George Clementson

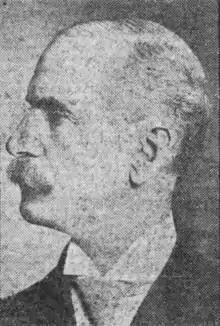

George Clementson married Mary Asenath Burr on May 11, 1869. Mary was a niece of his law partner, J. Allen Barber, and a descendant of Aaron Burr. Their first child was George Burr Clementson, who followed in his father's footsteps, establishing his own law practice in Lancaster; within three years of his 1892 graduation from Cornell Law School, George B. Clementson had authored the first treatise on bicycle law.